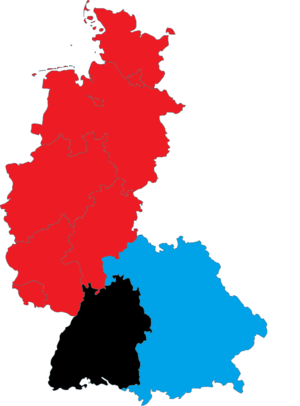
Elections européennes de 1989 en Allemagne, parti arrivé en tête par Land. Rouge
En Allemagne, les élections européennes de 1989 se sont déroulées, pour la troisième fois, le 18 juin 1989 pour élire 78 des 81 députés européens allemands.